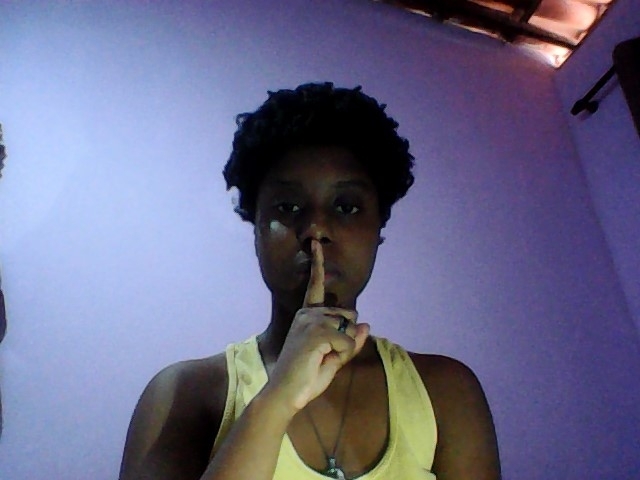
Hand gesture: mute